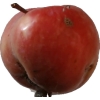
Label: Apple 10